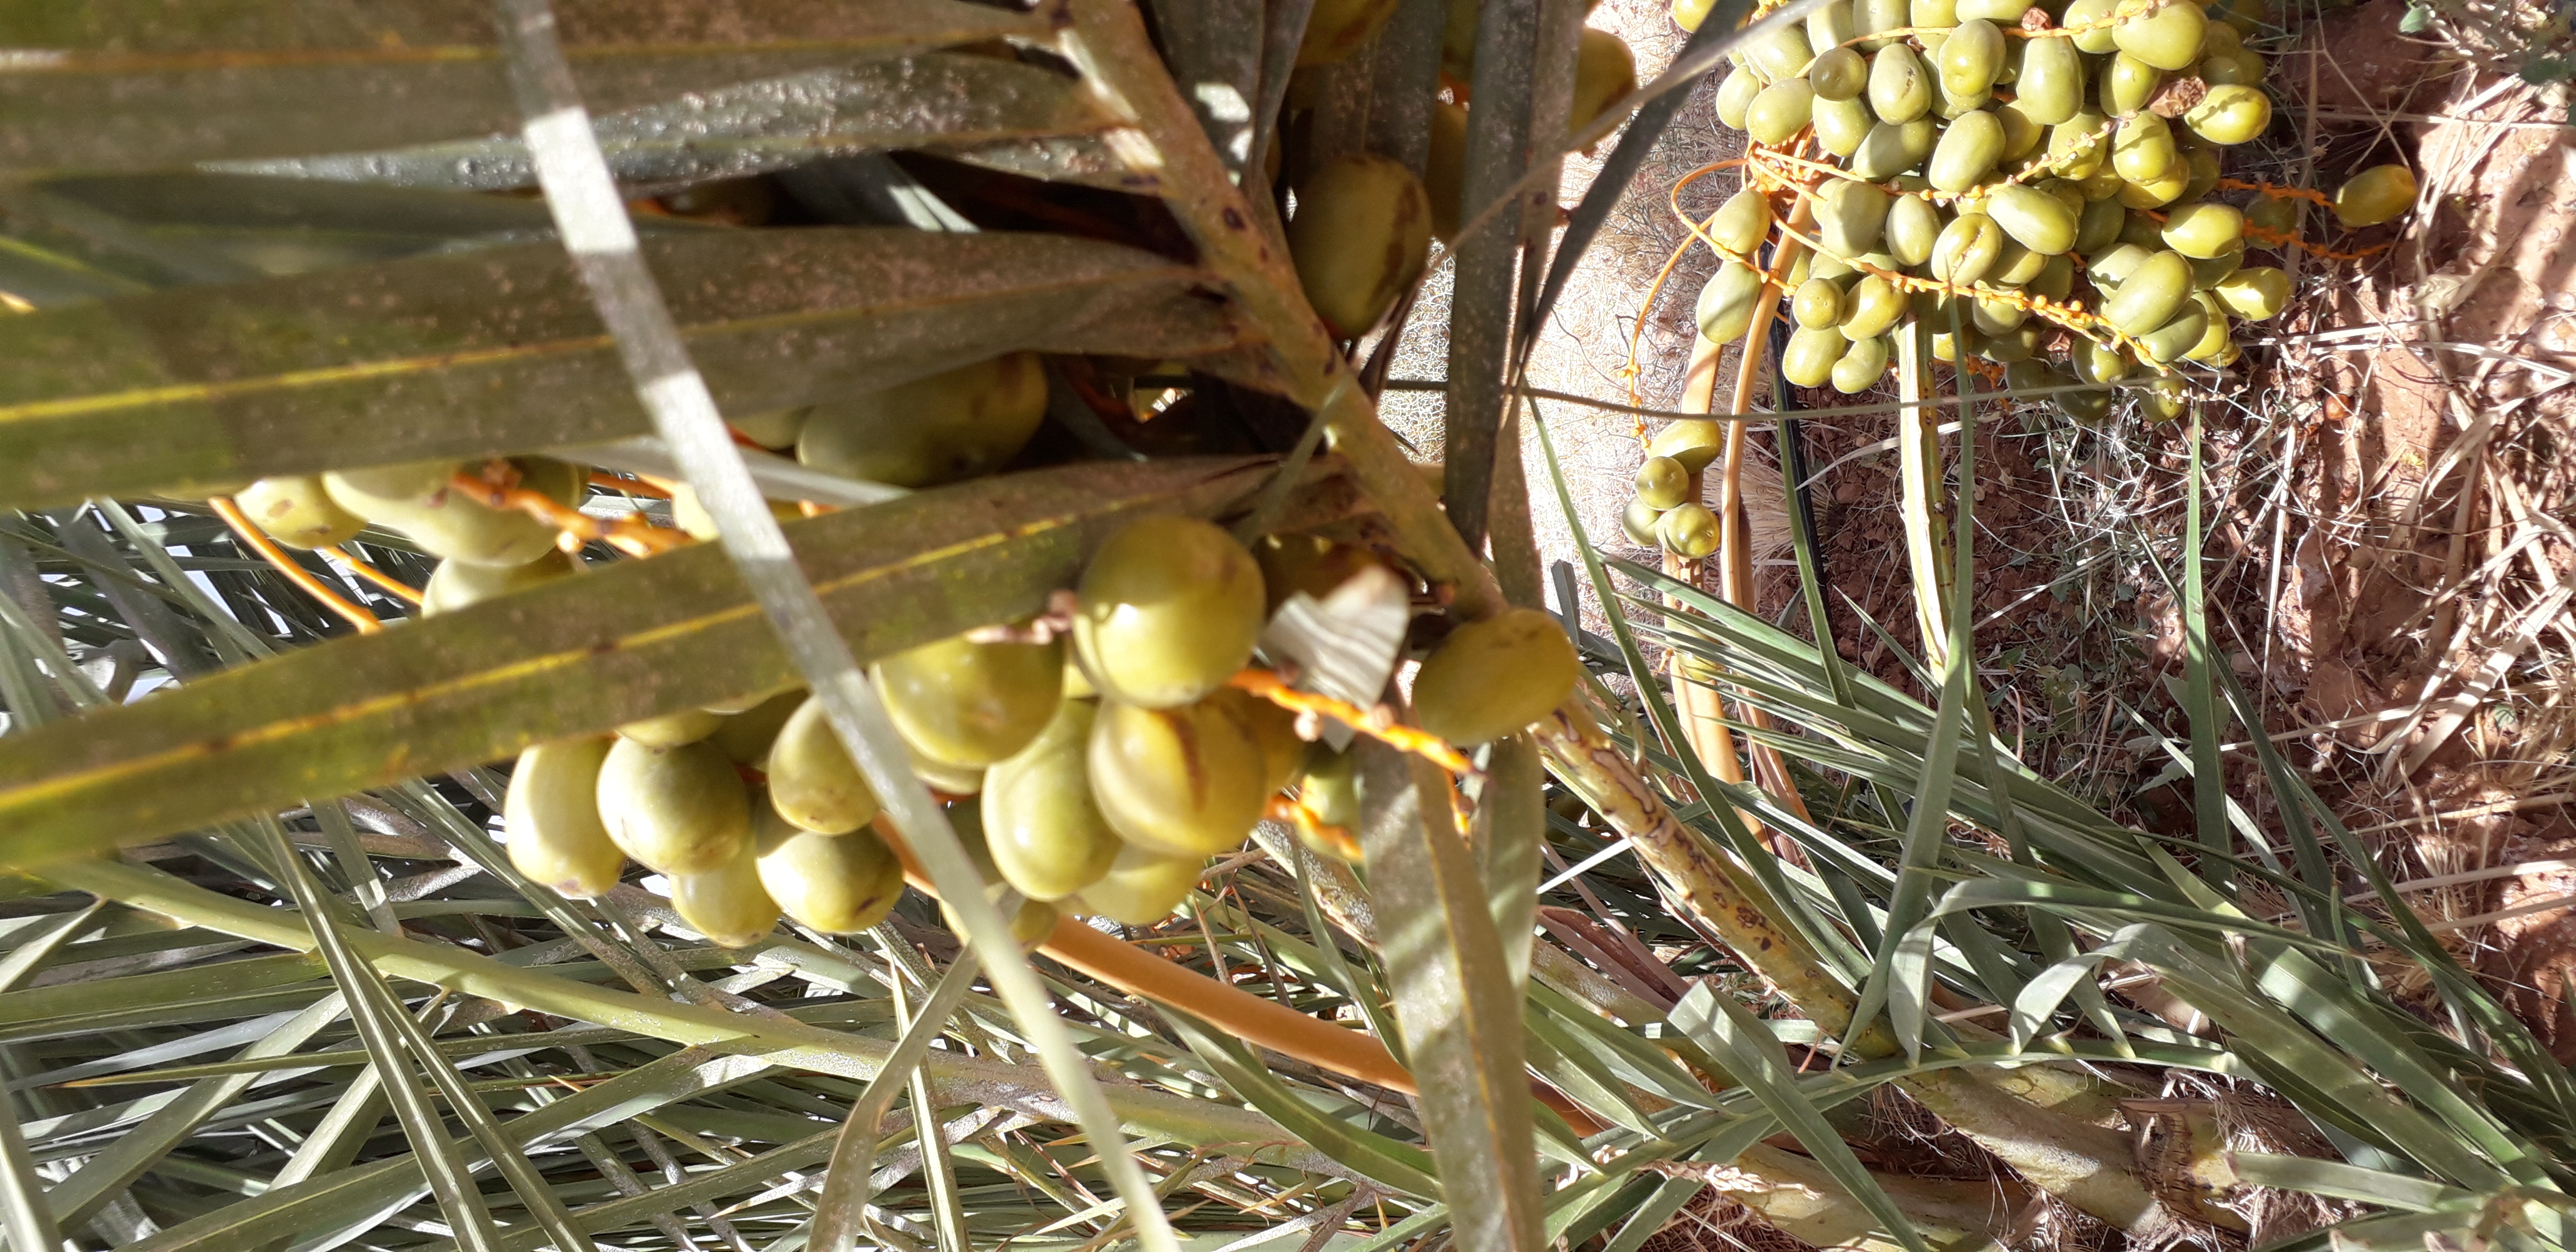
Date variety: Boufagous